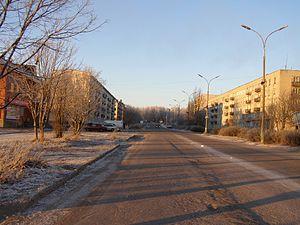
Pitkiaranta est une ville de la république de Carélie, en Russie, et le centre administratif du raïon de Pitkiaranta. Sa population s'élevait à 11 089 habitants en 2013.